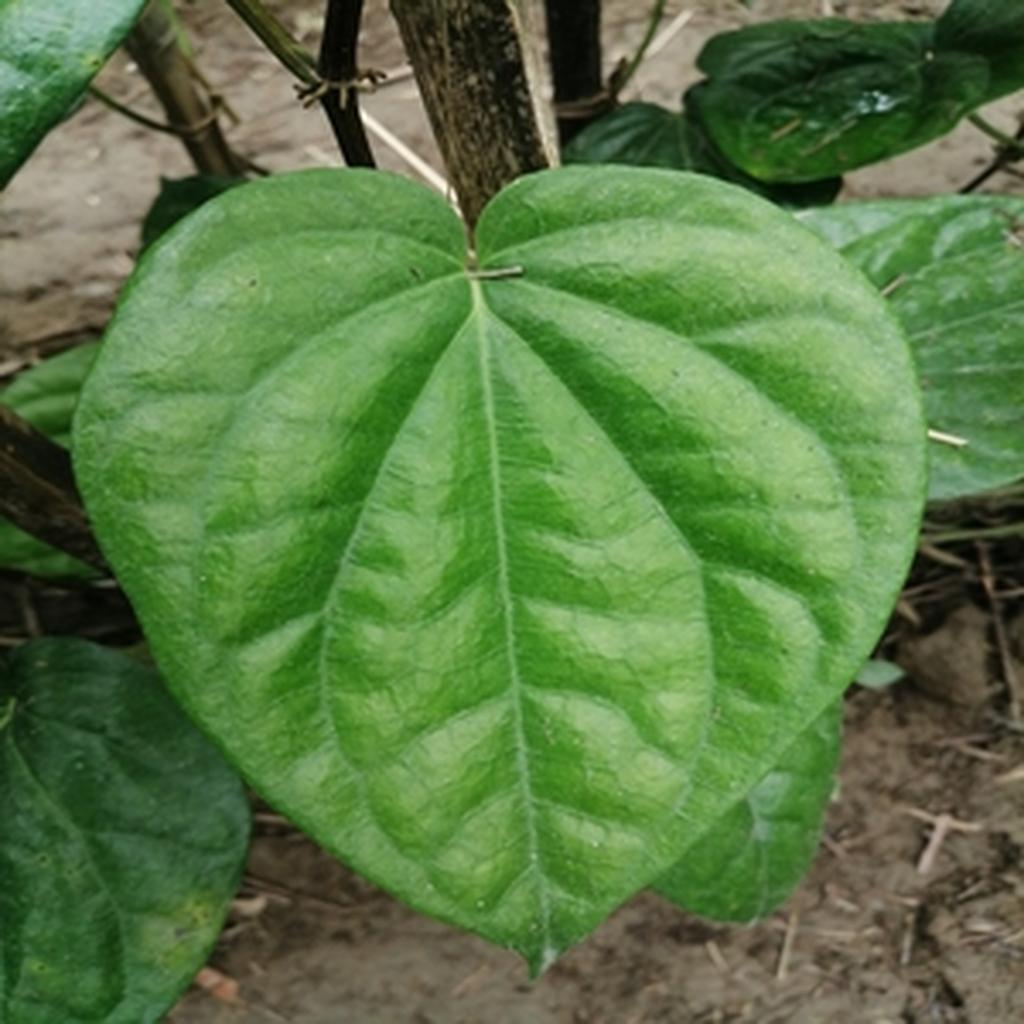
Label: Healthy_Leaf